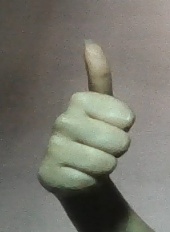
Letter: aleff